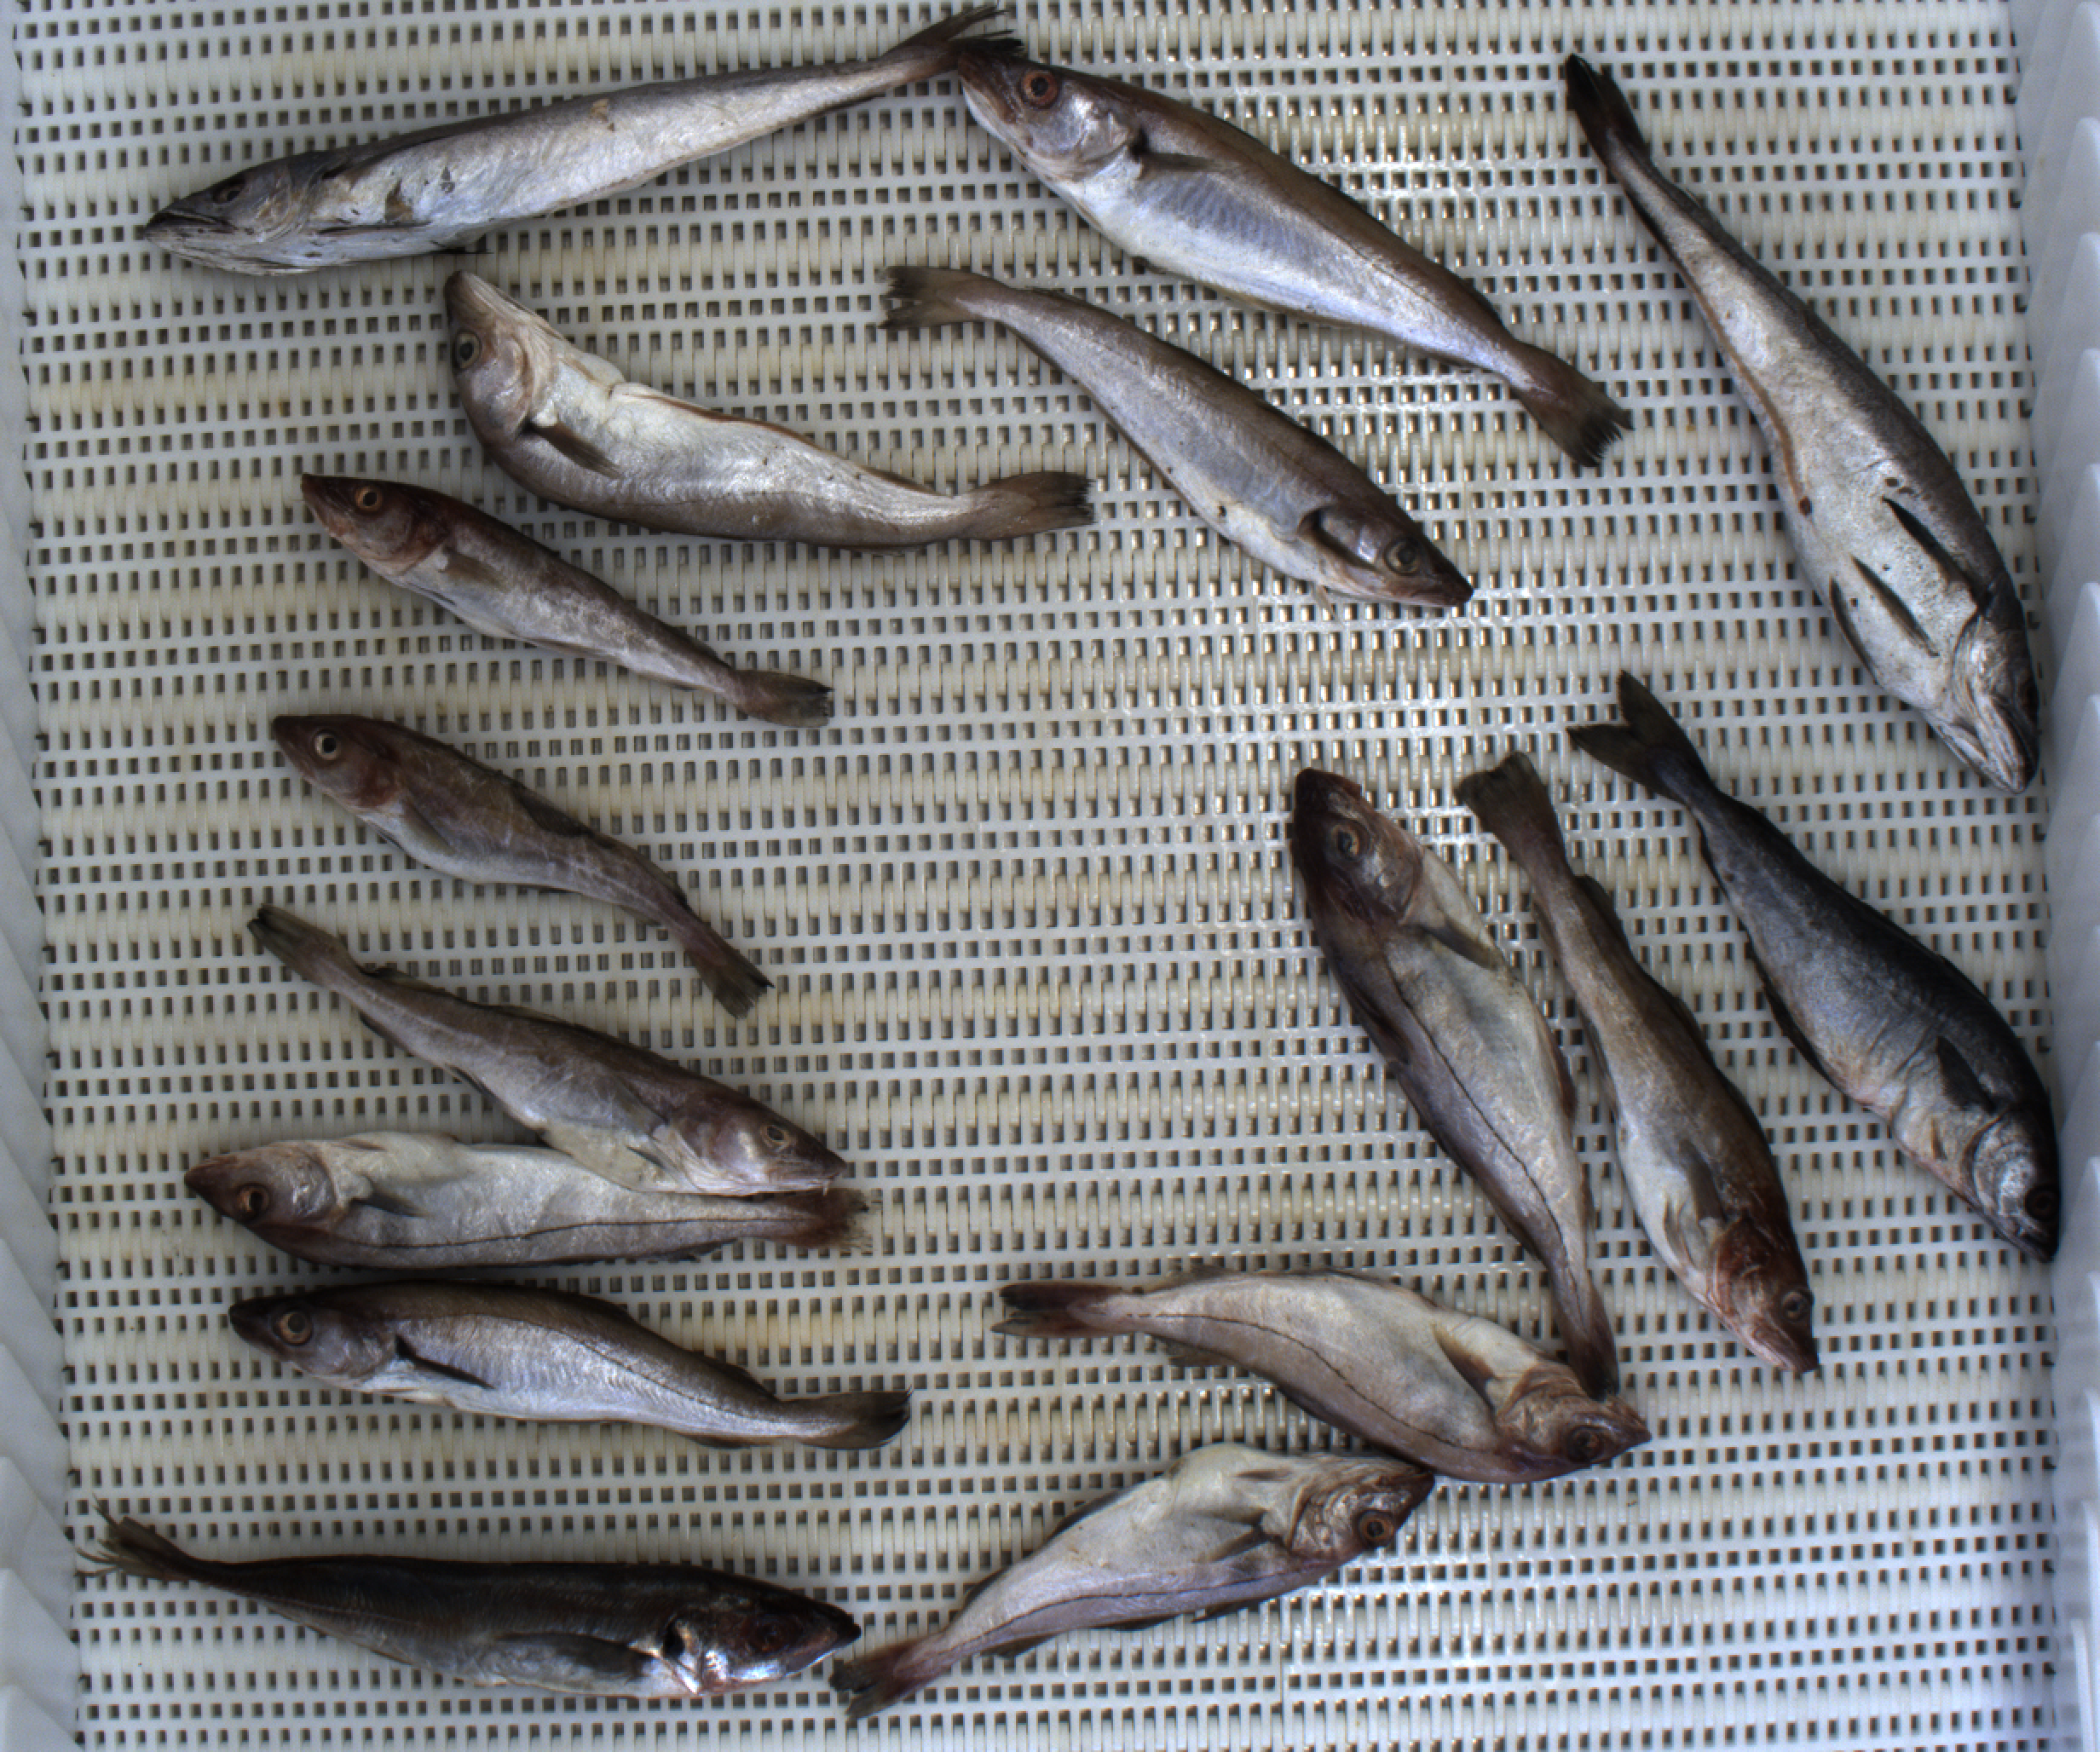
Total fish: 16
Cod: 4
Haddock: 4
Whiting: 4
Hake: 2
Horse mackerel: 1
Saithe: 1
Other: 0